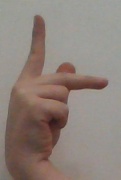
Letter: dha